Jim Brown

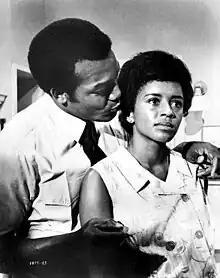
Brown and Janet MacLachlan in "Tick, Tick, Tick" (1970)

MGM cast Brown in his first lead role in "The Split" (1968), based on a Parker novel by Donald E. Westlake. He was paid $125,000 for the role. Brown followed it with "Riot" (1969), a prison film for MGM. Both it and "The Split" were solid hits at the box office. Biographer Mike Freeman credits Brown with becoming "the first black action star", due to roles such as the Marine captain he portrayed in the hit 1968 film "Ice Station Zebra".